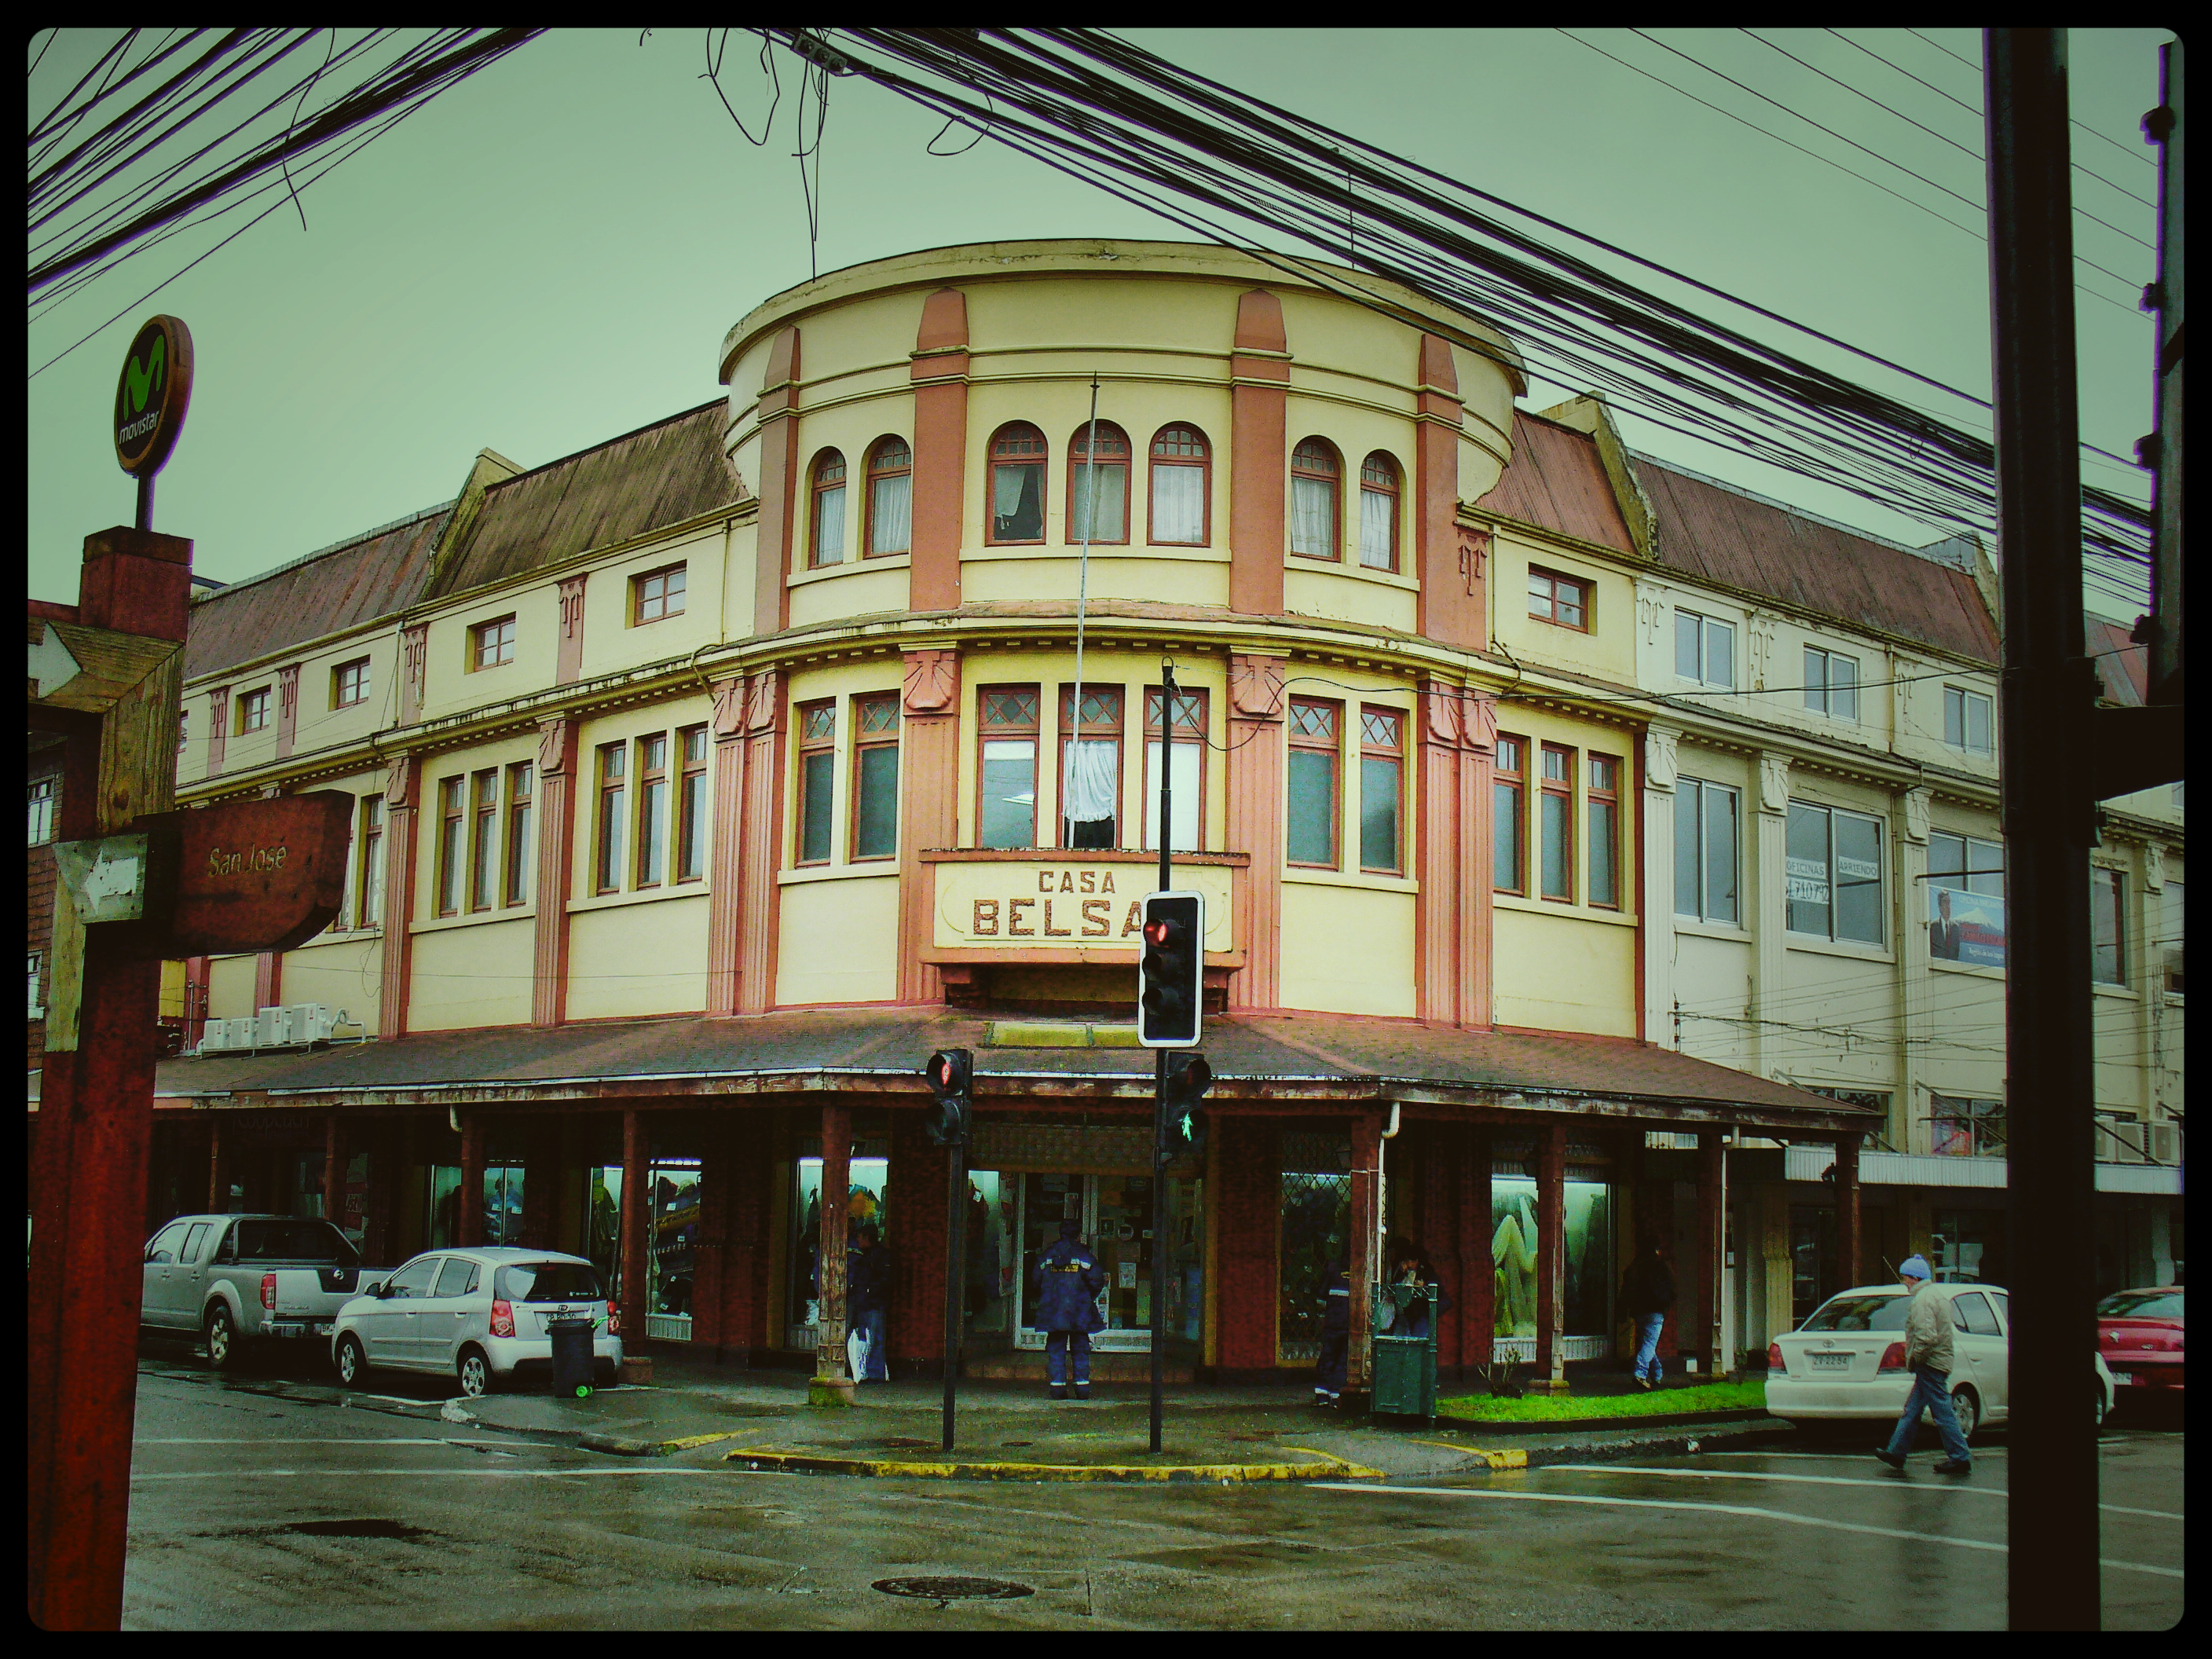
architecture, road, street, house, window, town, building, city, cityscape, downtown, facade, chile, casa, latinamerica, southamerica, puerto, lumix, panasonic, shape, metropolis, fotor, puertovaras, neighbourhood, belsan, urban area, residential area, human settlement